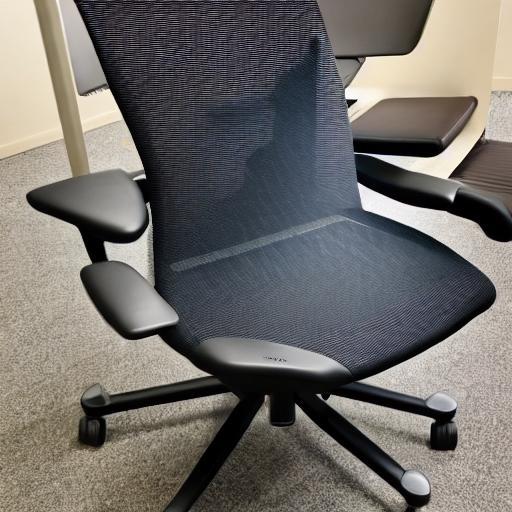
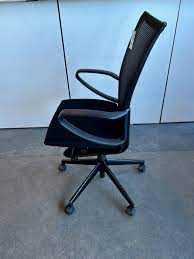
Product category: items_chair
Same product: no